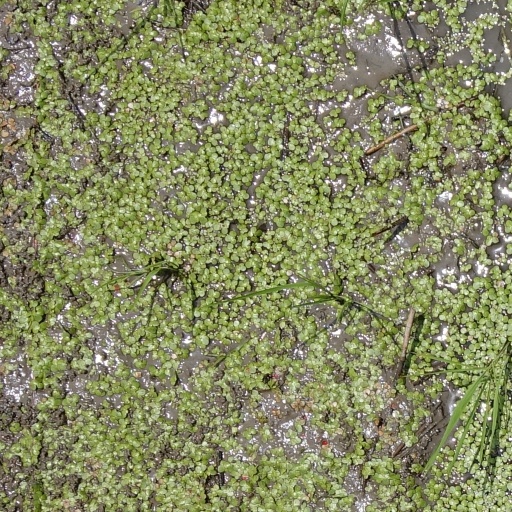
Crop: rice